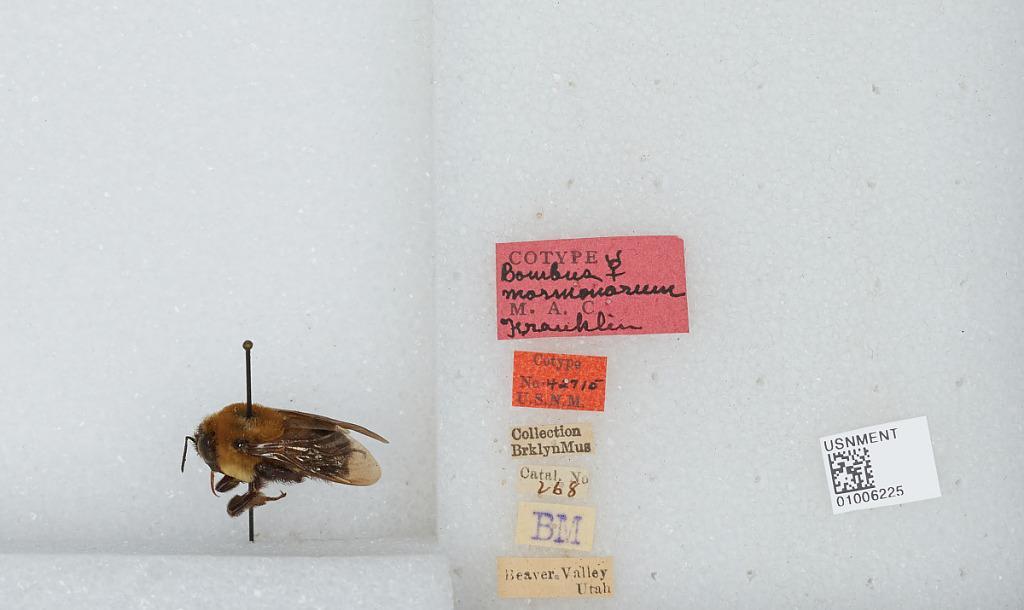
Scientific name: Bombus (Separatobombus) griseocollis (De Geer)
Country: United States
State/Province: Utah
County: Beaver
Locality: Beaver Valley
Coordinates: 38.2803, -112.574